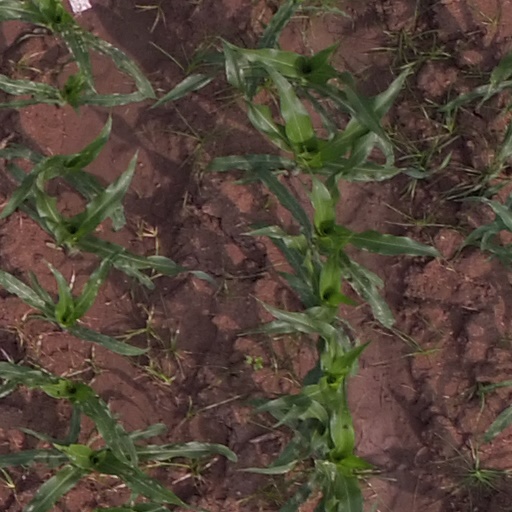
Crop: maize; corn